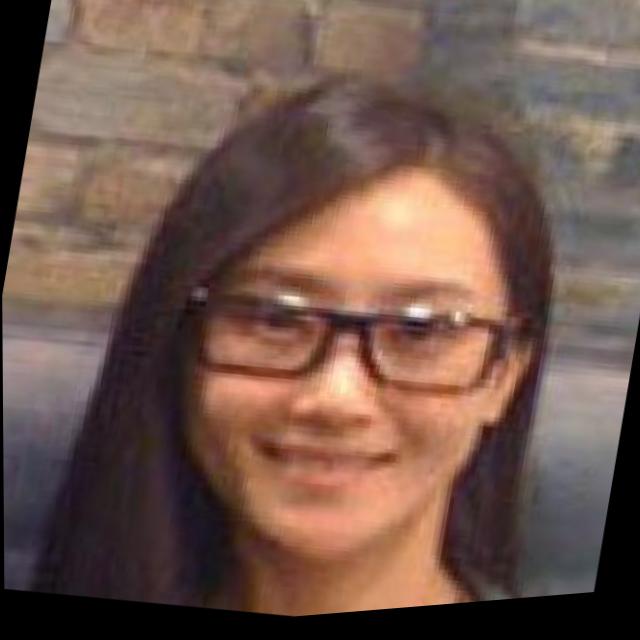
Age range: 21-44